Stapleton Road railway station

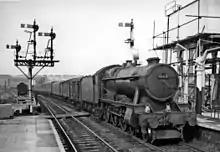
A southbound parcels train passes through Stapleton Road in 1958

Stapleton Road opened on 8 September 1863 when services began on the Bristol and South Wales Union Railway (BSWUR), which ran from to , north of Bristol on the banks of the River Severn. At New Passage, passengers were transferred to a ferry to cross the Severn to continue on into Wales. The line, engineered by Isambard Kingdom Brunel, was built as single-track broad gauge, with a platform on the west side of the track. The BSWUR was amalgamated with the Great Western Railway, which had from the beginning operated all BSWUR services, in 1868; and in 1873 the line was converted to standard gauge. In 1874, the Clifton Extension Railway opened, connecting the Bristol Port Railway and Pier to the Great Western Railway at Narroways Hill Junction, north of Stapleton Road. To cope with the expected increase in traffic, the line was doubled, and a second platform was added to the east of the two tracks. Two more tracks were added in 1888, giving a layout of two sets of two tracks, with platforms on the outside and on an island in the middle. Trains to and from and used the western platforms while trains to and from South Wales used the eastern platforms. There were buildings on all the platforms, with the booking office on the eastern outer platform, at the head of the access road. The refreshment room was on the island platform, and a covered footbridge connected the platforms. There was a yard to the north of the station, on the other side of Stapleton Road, which handled goods traffic including coal and other minerals.